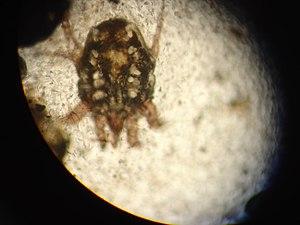
Psoroptes est un genre d'acariens, un parasite de mammifères. Il comprend des espèces causant la gale psoroptique et la gale des oreilles du lapin.
La gale des oreilles, ou otacariose, ou otite auriculaire, est une maladie de peau animale d'origine parasitaire causée par un acarien : chez le chien et le chat elle est due à Otodectes cynotis, un acarien parasite de la famille des épidermoptidés vivant sur la peau et se nourrissant de déchets épidermiques et de cérumen. Il est localisé dans le conduit auditif et provoque une lésion de la peau. Chez le lapin, la gale auriculaire est due à une espèce proche, Psoroptes cuniculi.